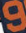
Number: 9